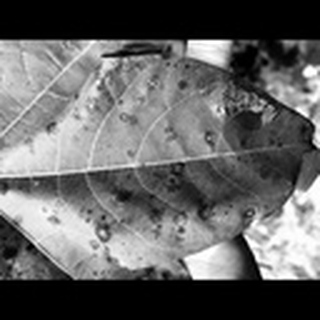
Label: cotton_target_spot